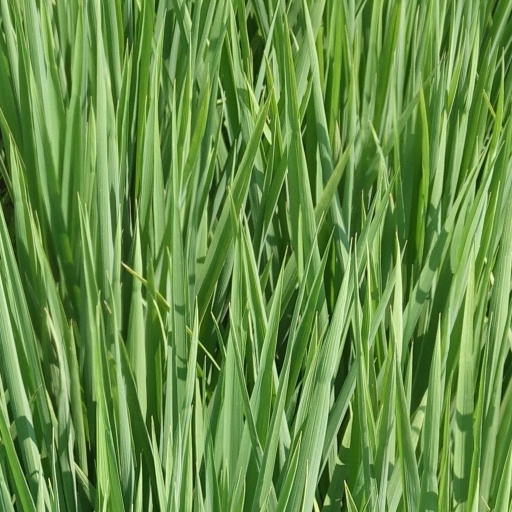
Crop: rice